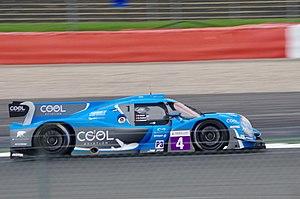
Ligier JSP3 Nissan de l'écurie suisse Cool Racing pilotée par Iradj Alexander et Gino Forgione lors des 4 Heures de Silverstone 2017
Cool Racing est une écurie de sport automobile suisse. Elle a été fondée par Patrick Barbier en 2017.